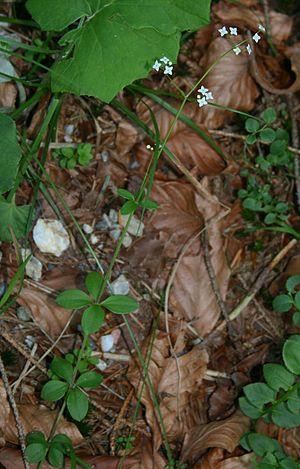
Cette liste de Tracheophyta de Bosnie-Herzégovine, ainsi que d’espèces introduites est un aperçu incomplet d’espèces de mousses, de fougères, de gymnospermes et d’angiospermes citées dans la littérature disponible en langues bosniaque, croate, serbe et serbo-croate. Cet aperçu n’inclue pas des espèces cultivées ni celles occasionnellement introduites.